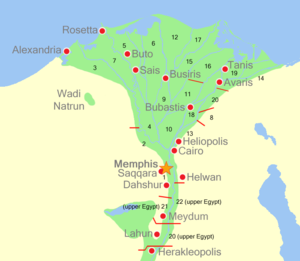
Afrikas historie / Antikken
Oldtidens Egypten og dens nomer.
Afrikas historie begynder med kontinentets forhistorie og fremkomsten af de tidligste mennesker, Homo sapiens, i østlige Afrika og fortsætter ind i nutiden med en opsplitning i en mangfoldighed af politisk udviklede stater. En del tidlige beviser på landbrug i Afrika er dateret til 16.000 f.Kr., og metalfremstilling kendes fra omkring 4.000 f.Kr. Den dokumenterede historie af tidlig civilisation opstod i oldtidens Egypten og senere i Nubien, området Maghreb i nordvestlige Afrika, og Afrikas horn i østlige Afrika. I løbet af middelalderen spredte islam sig fra Arabien gennem regionen, krydsede Maghreb og Sahel. Et markant center for muslimsk kultur var Timbuktu. En del betydelige førkoloniale stater og samfund i Afrika var blandt andet Nokkulturen, Maliriget, Ashantiriget, kongedømmet Mapungubwe, kongeriget Sine, kongeriget Saloum, Baolriget, kongeriget Zimbabwe, Kongoriget, oldtidens Karthago, Numidien, Mauretanien, kongeriget Aksum, Ajuuraan-staten og Adal-sultanatet.